Charles Jacob Stewart

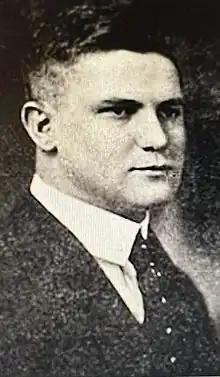

Charles J Stewart (June 3, 1898 – July 14, 1987) was a banking executive and the first chairman of Manufacturers Hanover Trust Company.